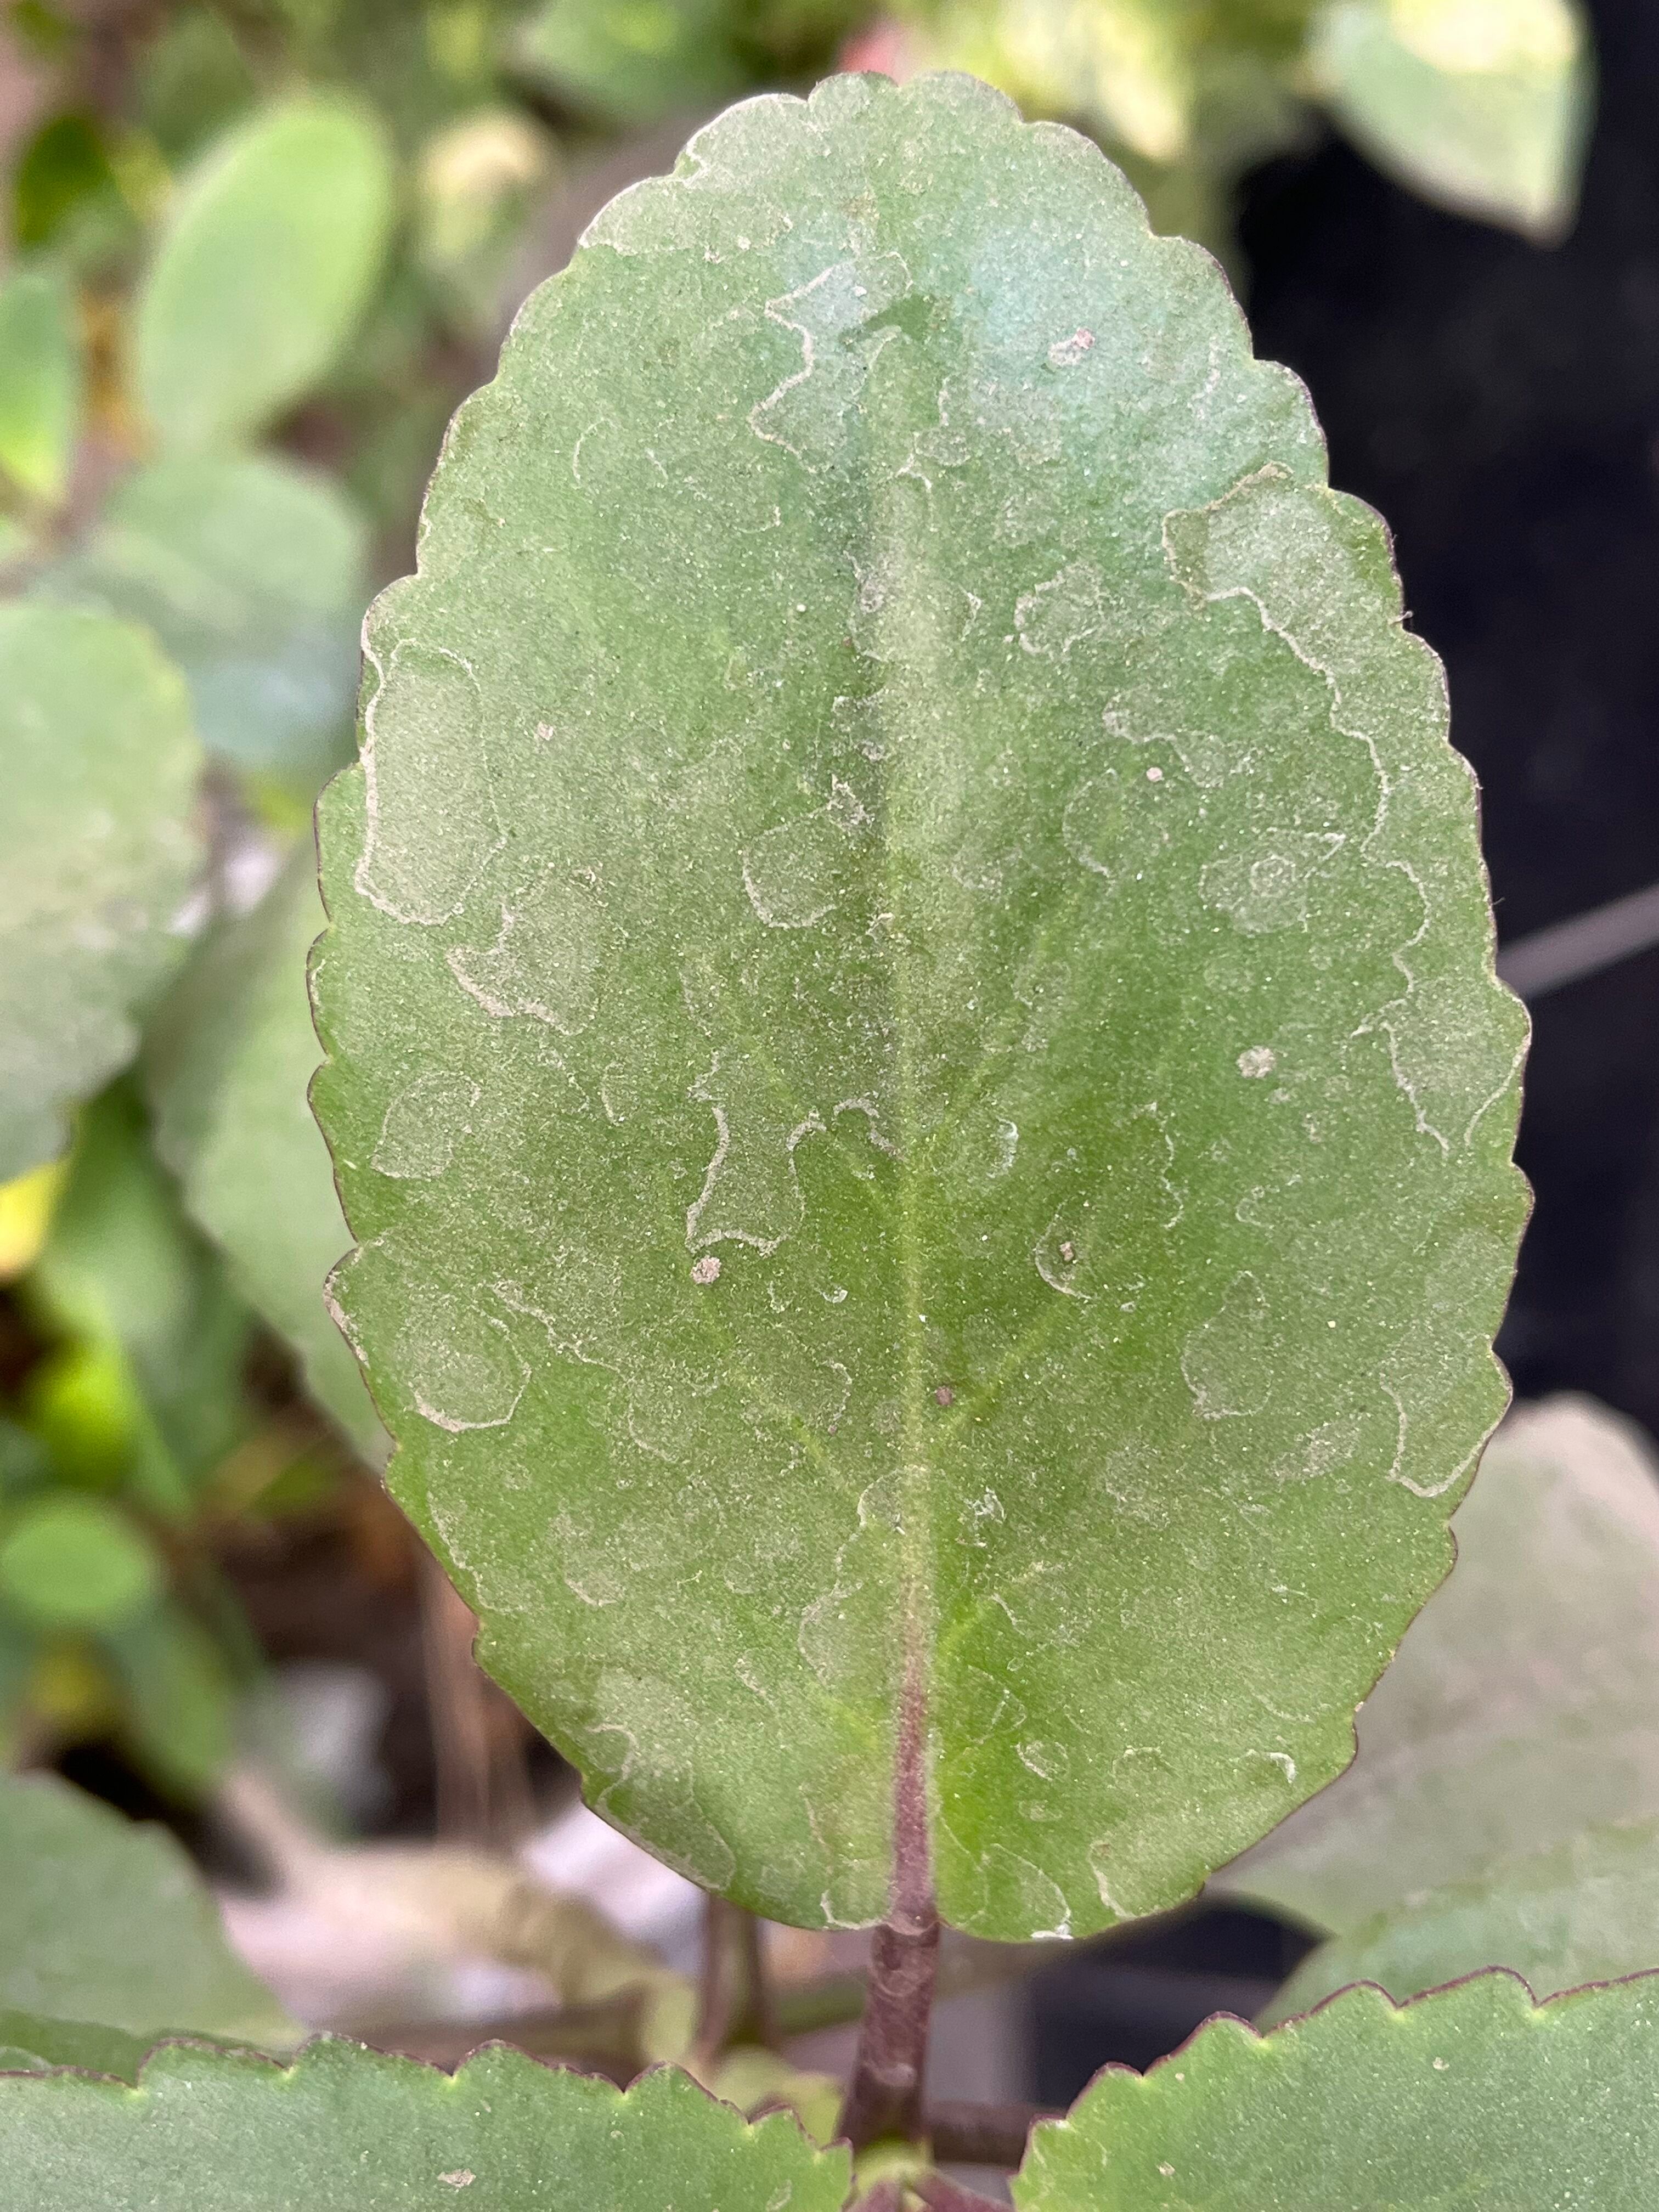
Plant species: kalanchoe-pinnata